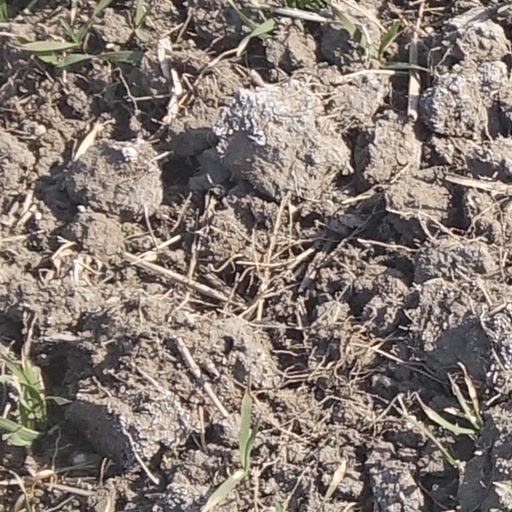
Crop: wheat